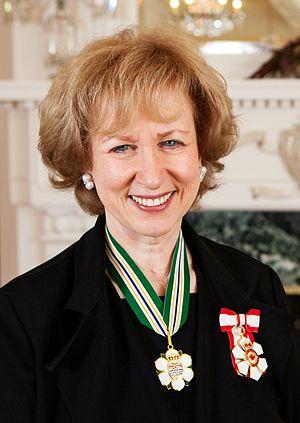
Le premier ministre du Canada est l'officiel qui joue le rôle de Ministre de la Couronne, de président du Cabinet et par conséquent de chef du gouvernement du Canada. Officiellement, il est nommé par le gouverneur général mais par convention constitutionnelle, le premier ministre doit avoir la confiance de la Chambre des communes. Généralement, il est le chef du parti politique détenant le plus de sièges à la Chambre des communes, mais si ce dernier ne dispose pas du soutien de la majorité à la Chambre, le gouverneur général peut nommer un autre premier ministre ou dissoudre le parlement et organiser une nouvelle élection. Par convention constitutionnelle, un premier ministre doit posséder un siège au parlement et depuis le début du XXᵉ siècle, cela signifie précisément posséder un siège à la Chambre des communes.
Avril Phaedra Campbell connue sous le nom de Kim Campbell, née le 10 mars 1947 à Port Alberni, est une femme d'État canadienne. Elle est première ministre du Canada du 25 juin au 4 novembre 1993, première femme à accéder à la fonction.
Le classement des premiers ministres canadiens regroupe une série de sondages visant à évaluer les performances des individus ayant servi au poste de premier ministre du Canada. Les systèmes de classement sont généralement basés sur des enquêtes menées auprès d'historiens, d'économistes ou de politologues. L'ordre du classement repose sur les réalisations, le leadership, les échecs et les erreurs de chaque individu lors de son mandat.